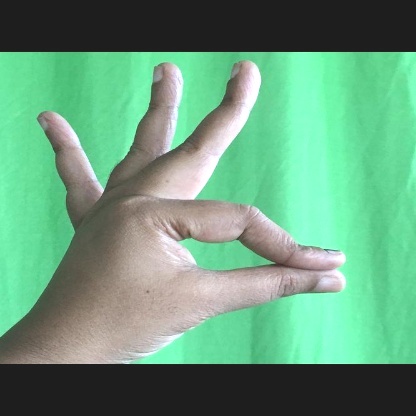
Mudra: Hamsasyam